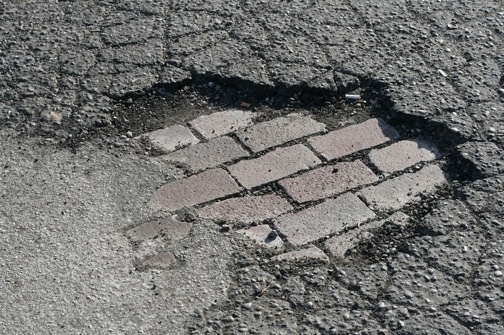
Texture: potholed